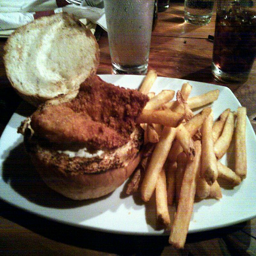
THERE IS A PLATE WITH A SANDWICH AND FRIED ON IT
A close  up of a burger and french fries on a plate.
A chicken sandwich and french fries on a white plate.
A white plate topped with a sandwich and french fries.
An open-faced sandwich with fries on the side.